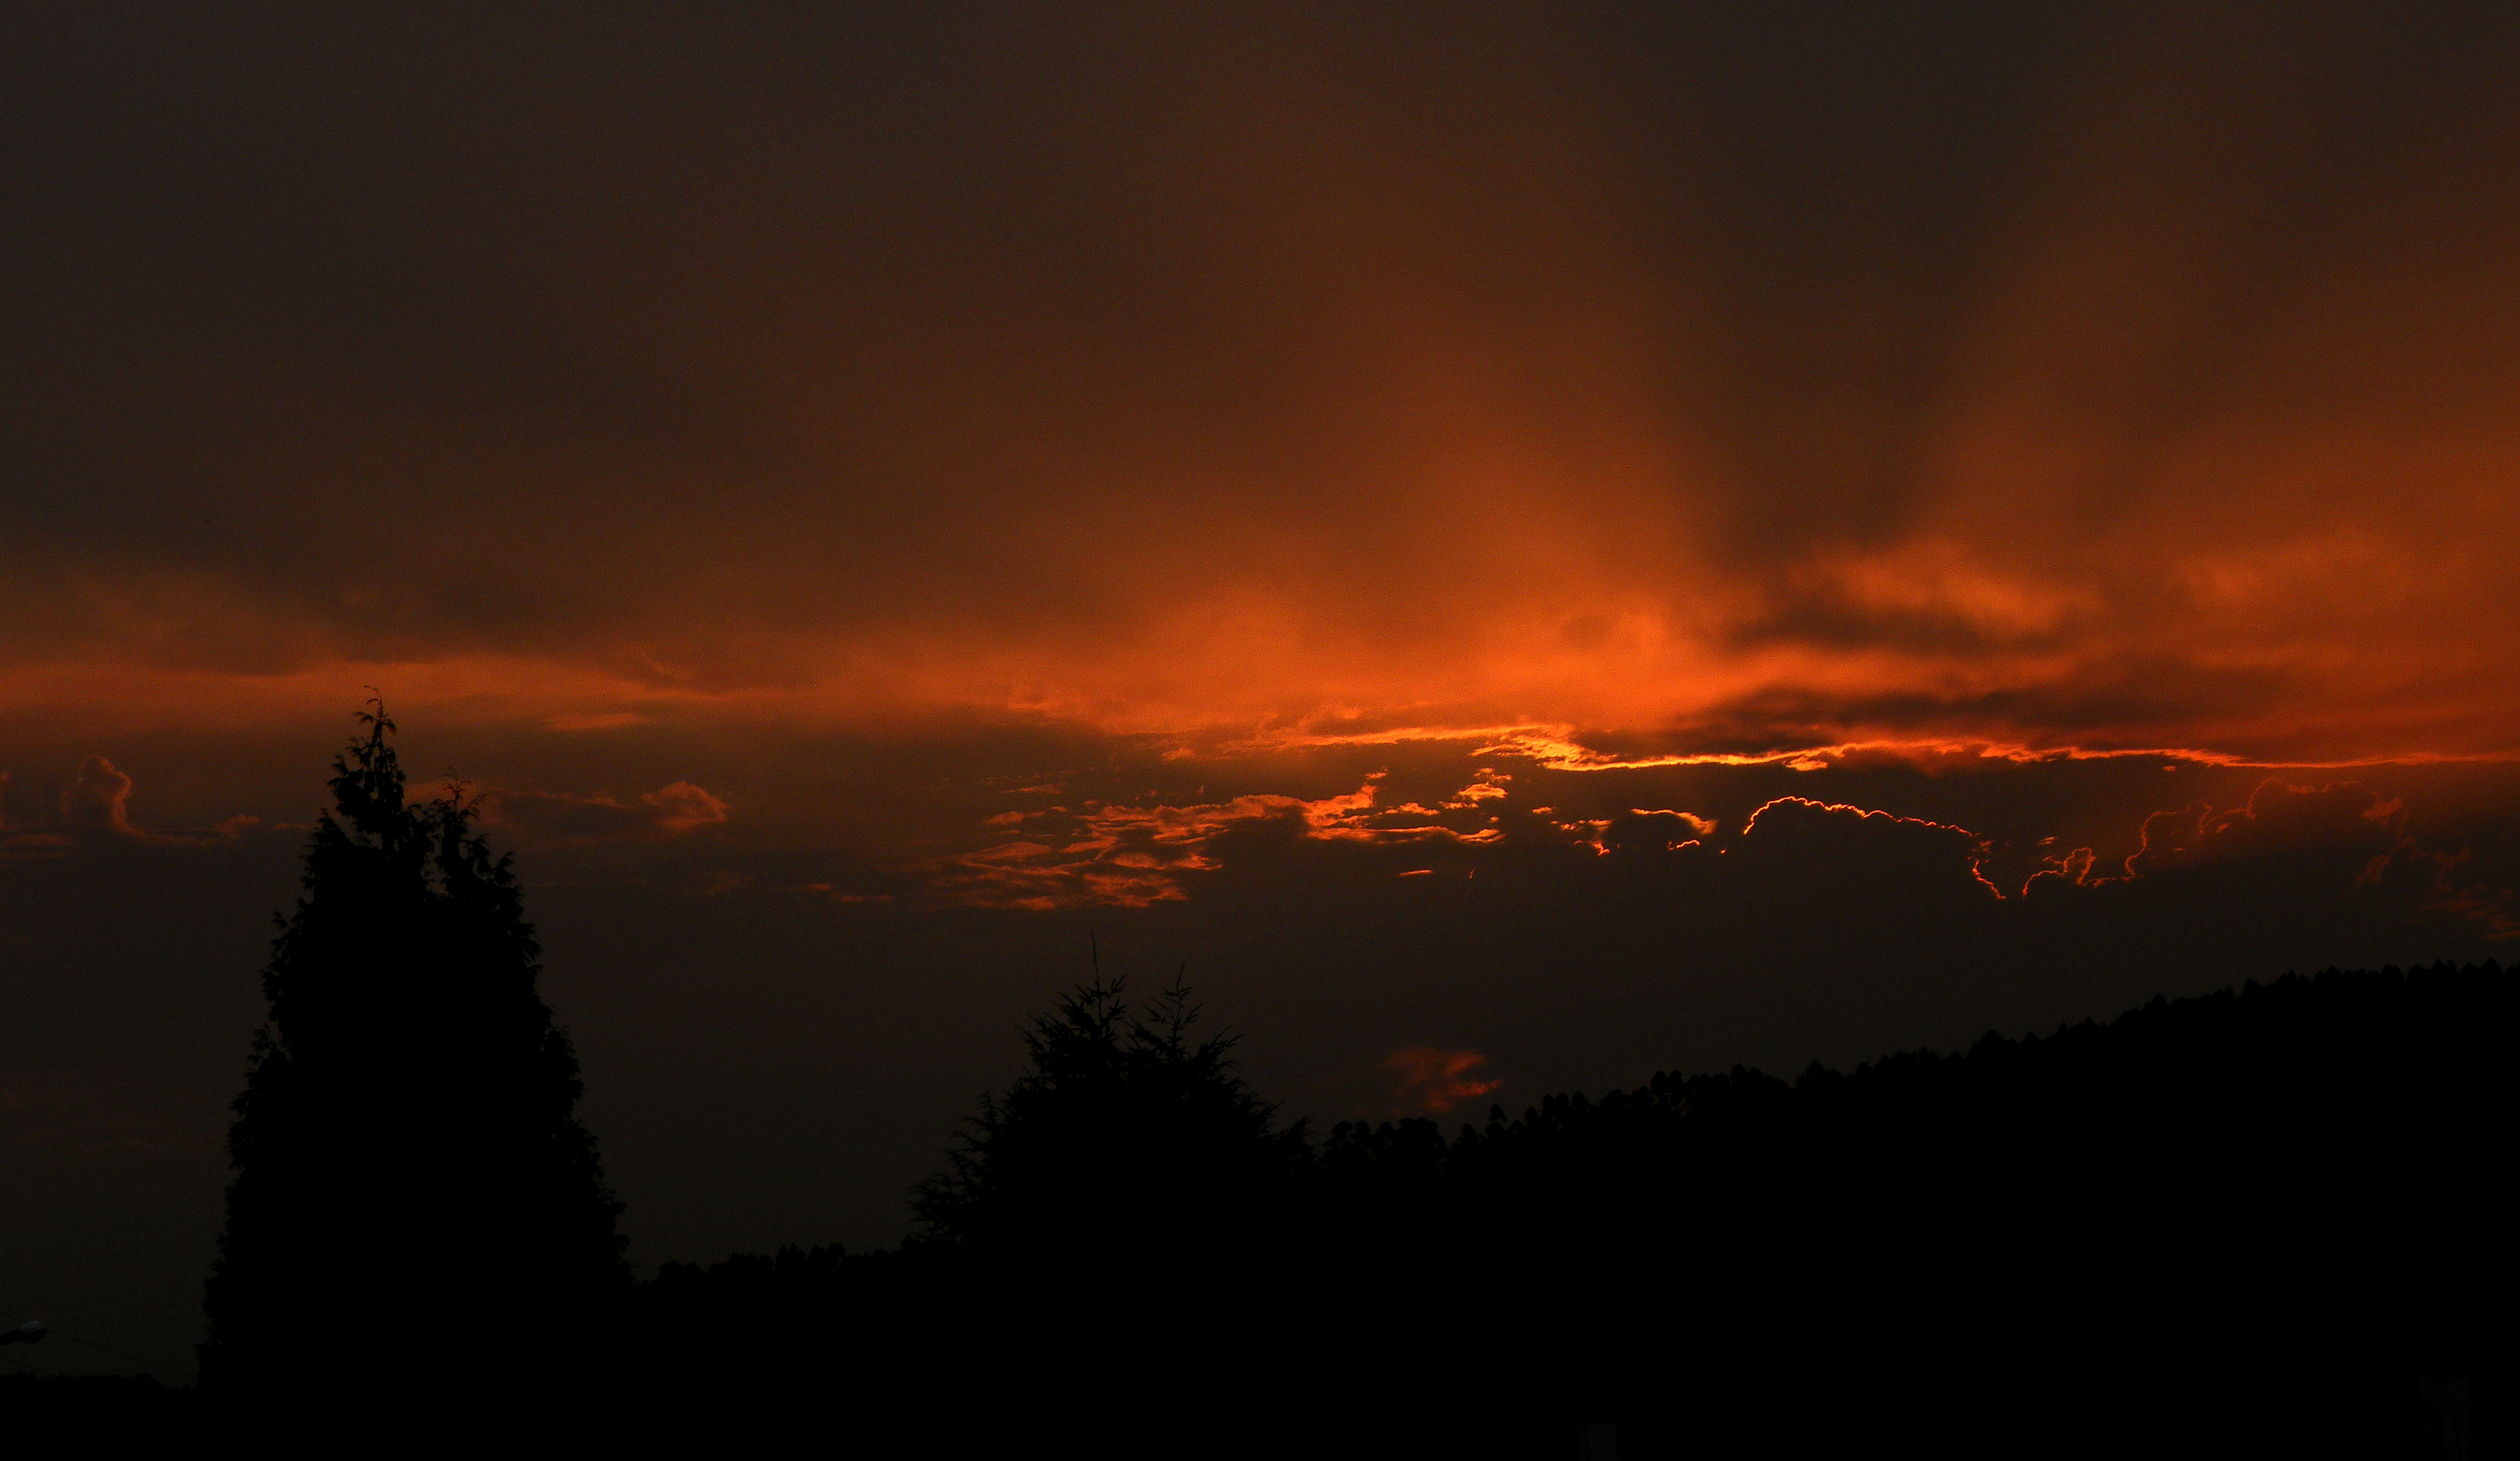
mountain, cloud, sky, sunrise, sunset, morning, dawn, atmosphere, dusk, evening, gphoto, samsungwb5500, afterglow, puestasdesolsunsetggl1, atmospheric phenomenon, red sky at morning